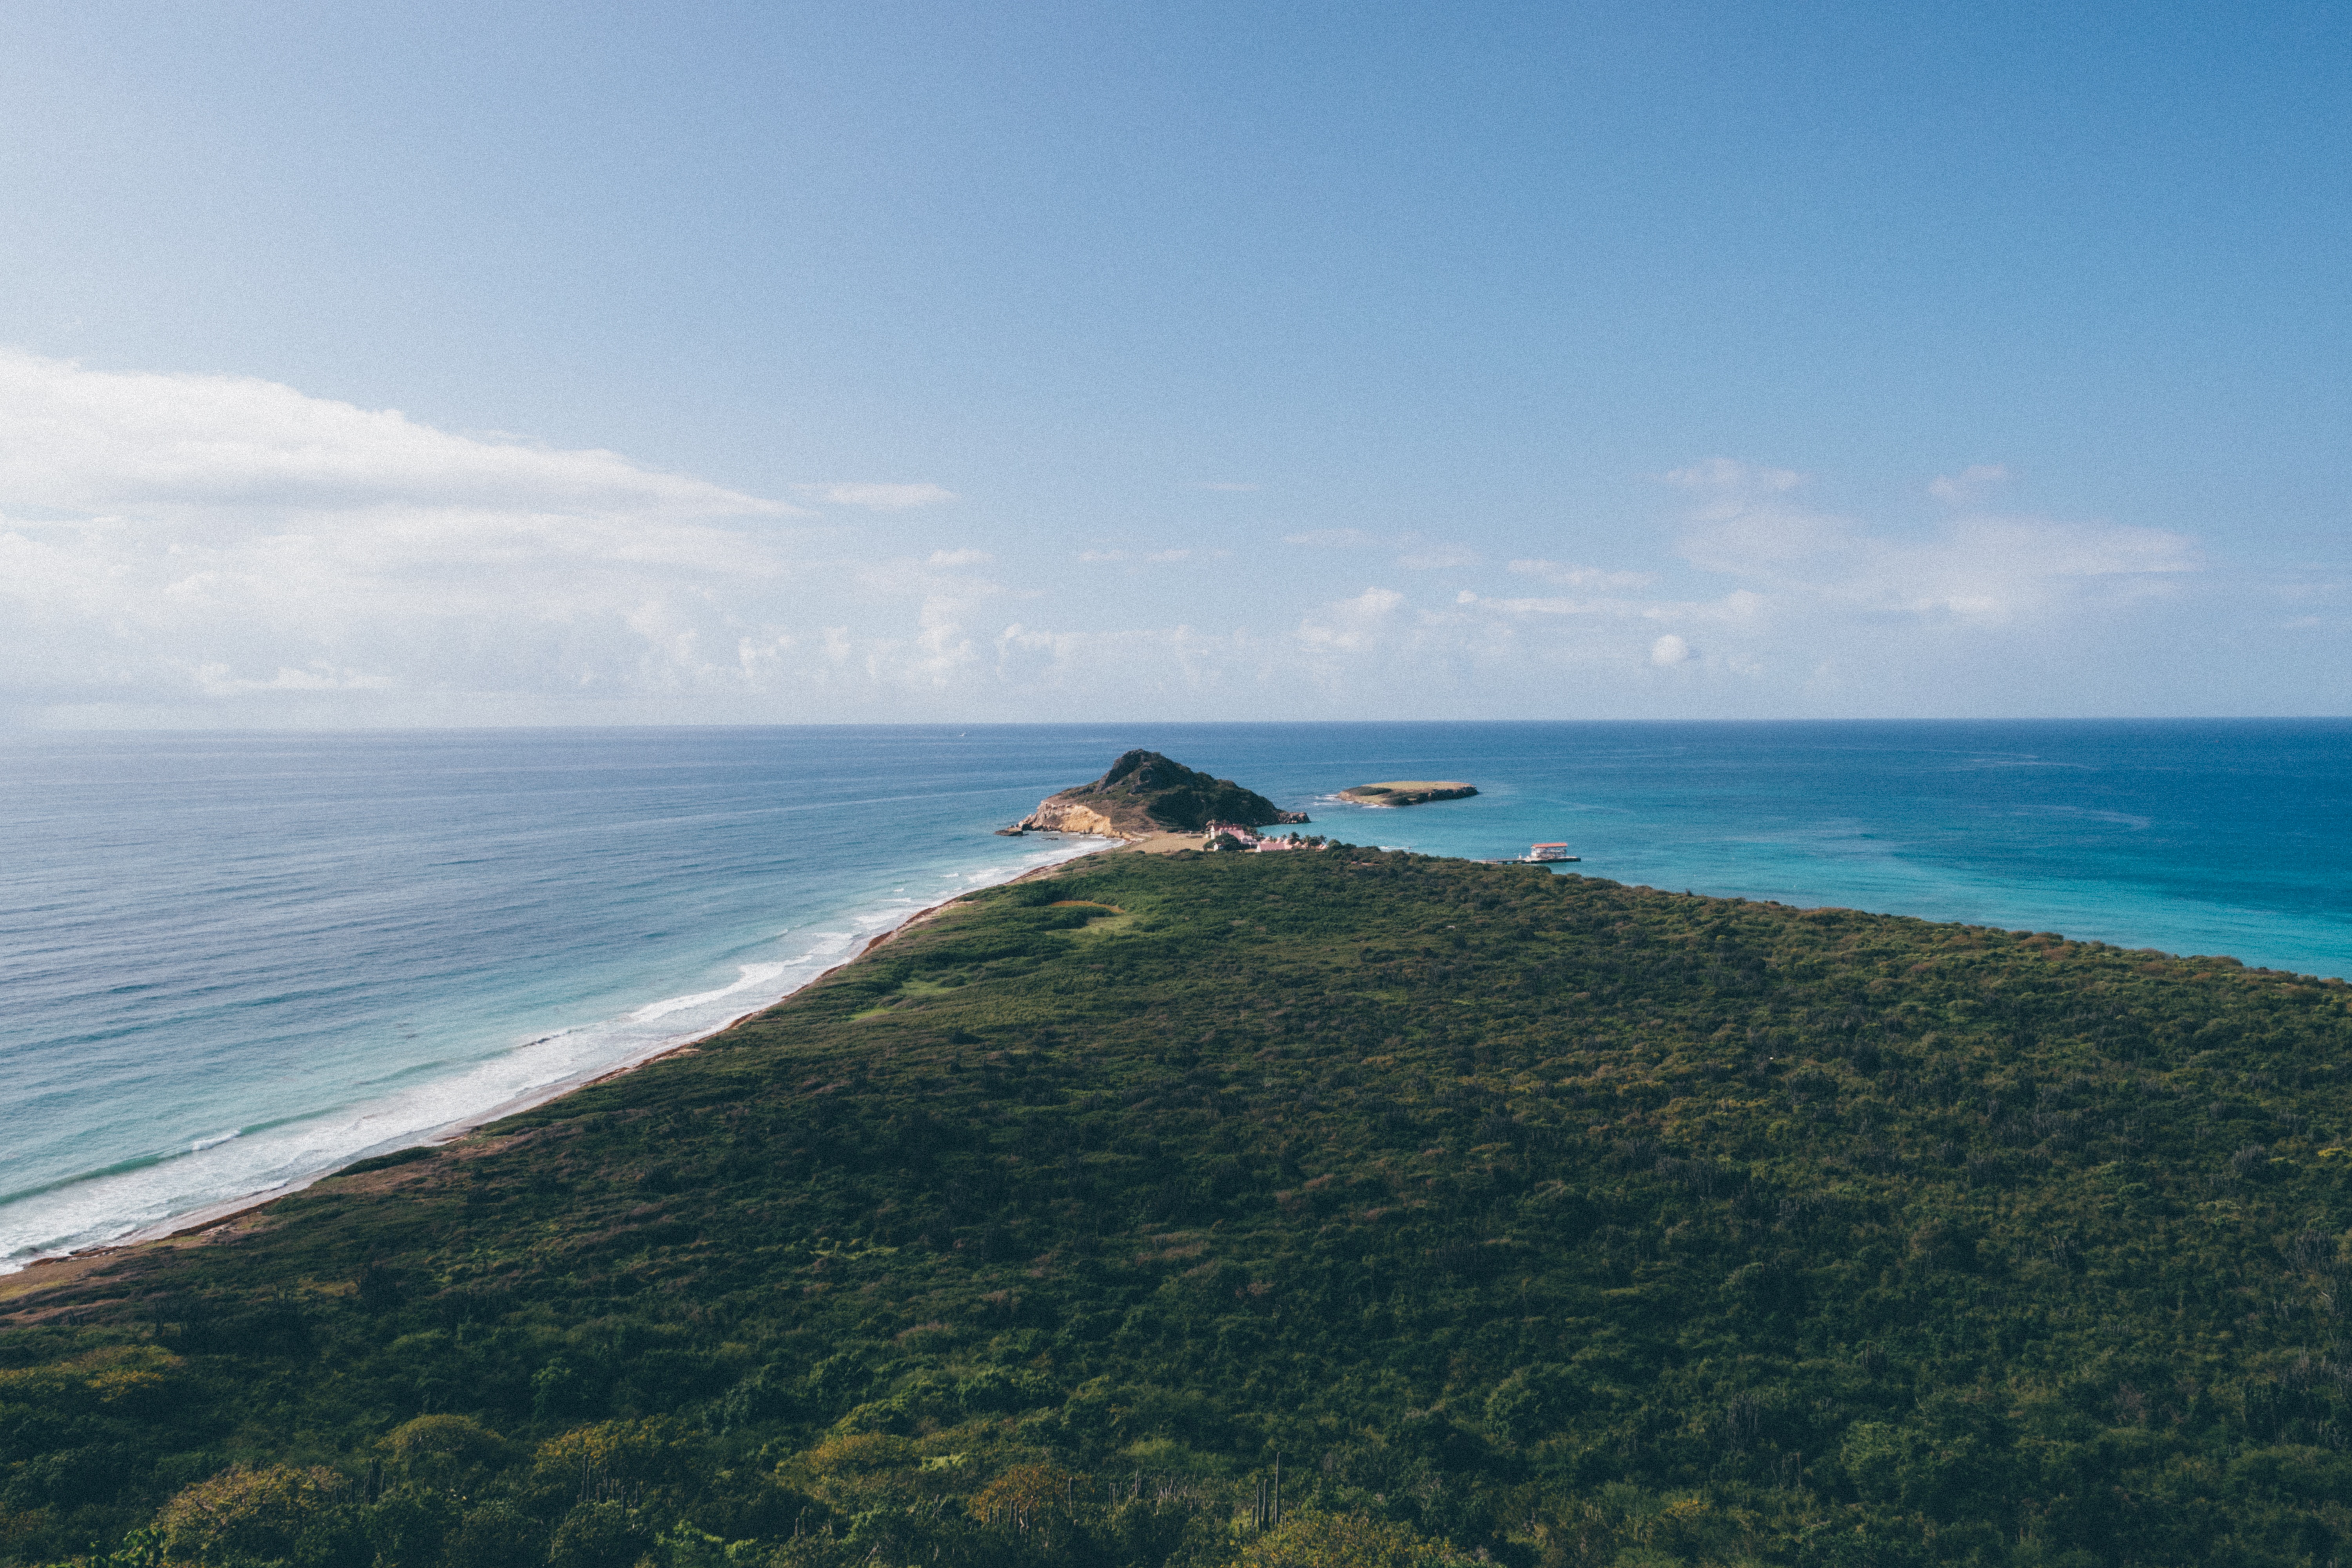
beach, landscape, sea, coast, forest, grass, ocean, horizon, wilderness, shore, wave, vacation, explore, cliff, wild, cove, scenic, journey, bay, island, terrain, body of water, outdoors, headland, earth, passion, feel, scene, cape, islet, landform, motivate